Cat Whitehill

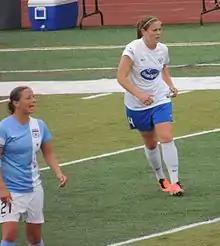
Inka Grings (left) and Whitehill (right) during a match between the Chicago Red Stars and Boston Breakers on June 9, 2013

In 2009, Whitehill signed with the Washington Freedom for the 2009 WPS season. She started in 19 games, scored three goals and added two assists. The following season, she started 23 matches for the Freedom. She scored one goal and tallied two assists and played all 120 minutes of the playoff match against the Philadelphia Independence.